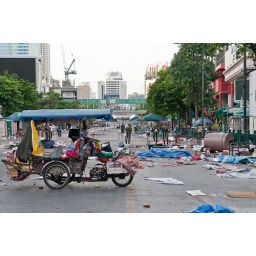
Destruction and chaos is visible everywhere in our neighborhood after the violent end of the red shirt protests